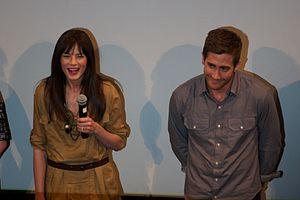
Michelle Monaghan est une actrice américaine, née le 23 mars 1976 à Winthrop.